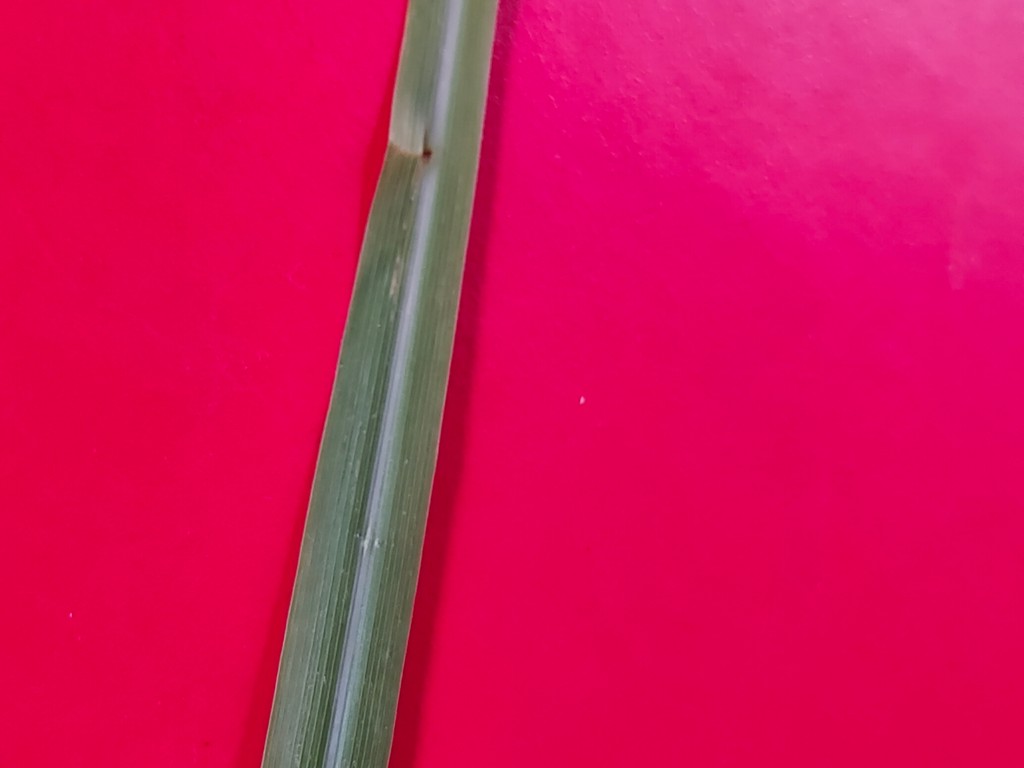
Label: Unhealthy